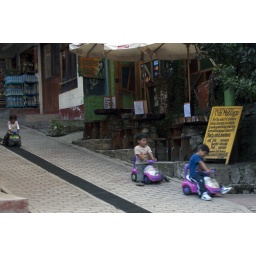
Children racing toy cars down a hill in Aguas Calientes.